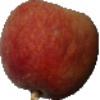
Label: Peach 1